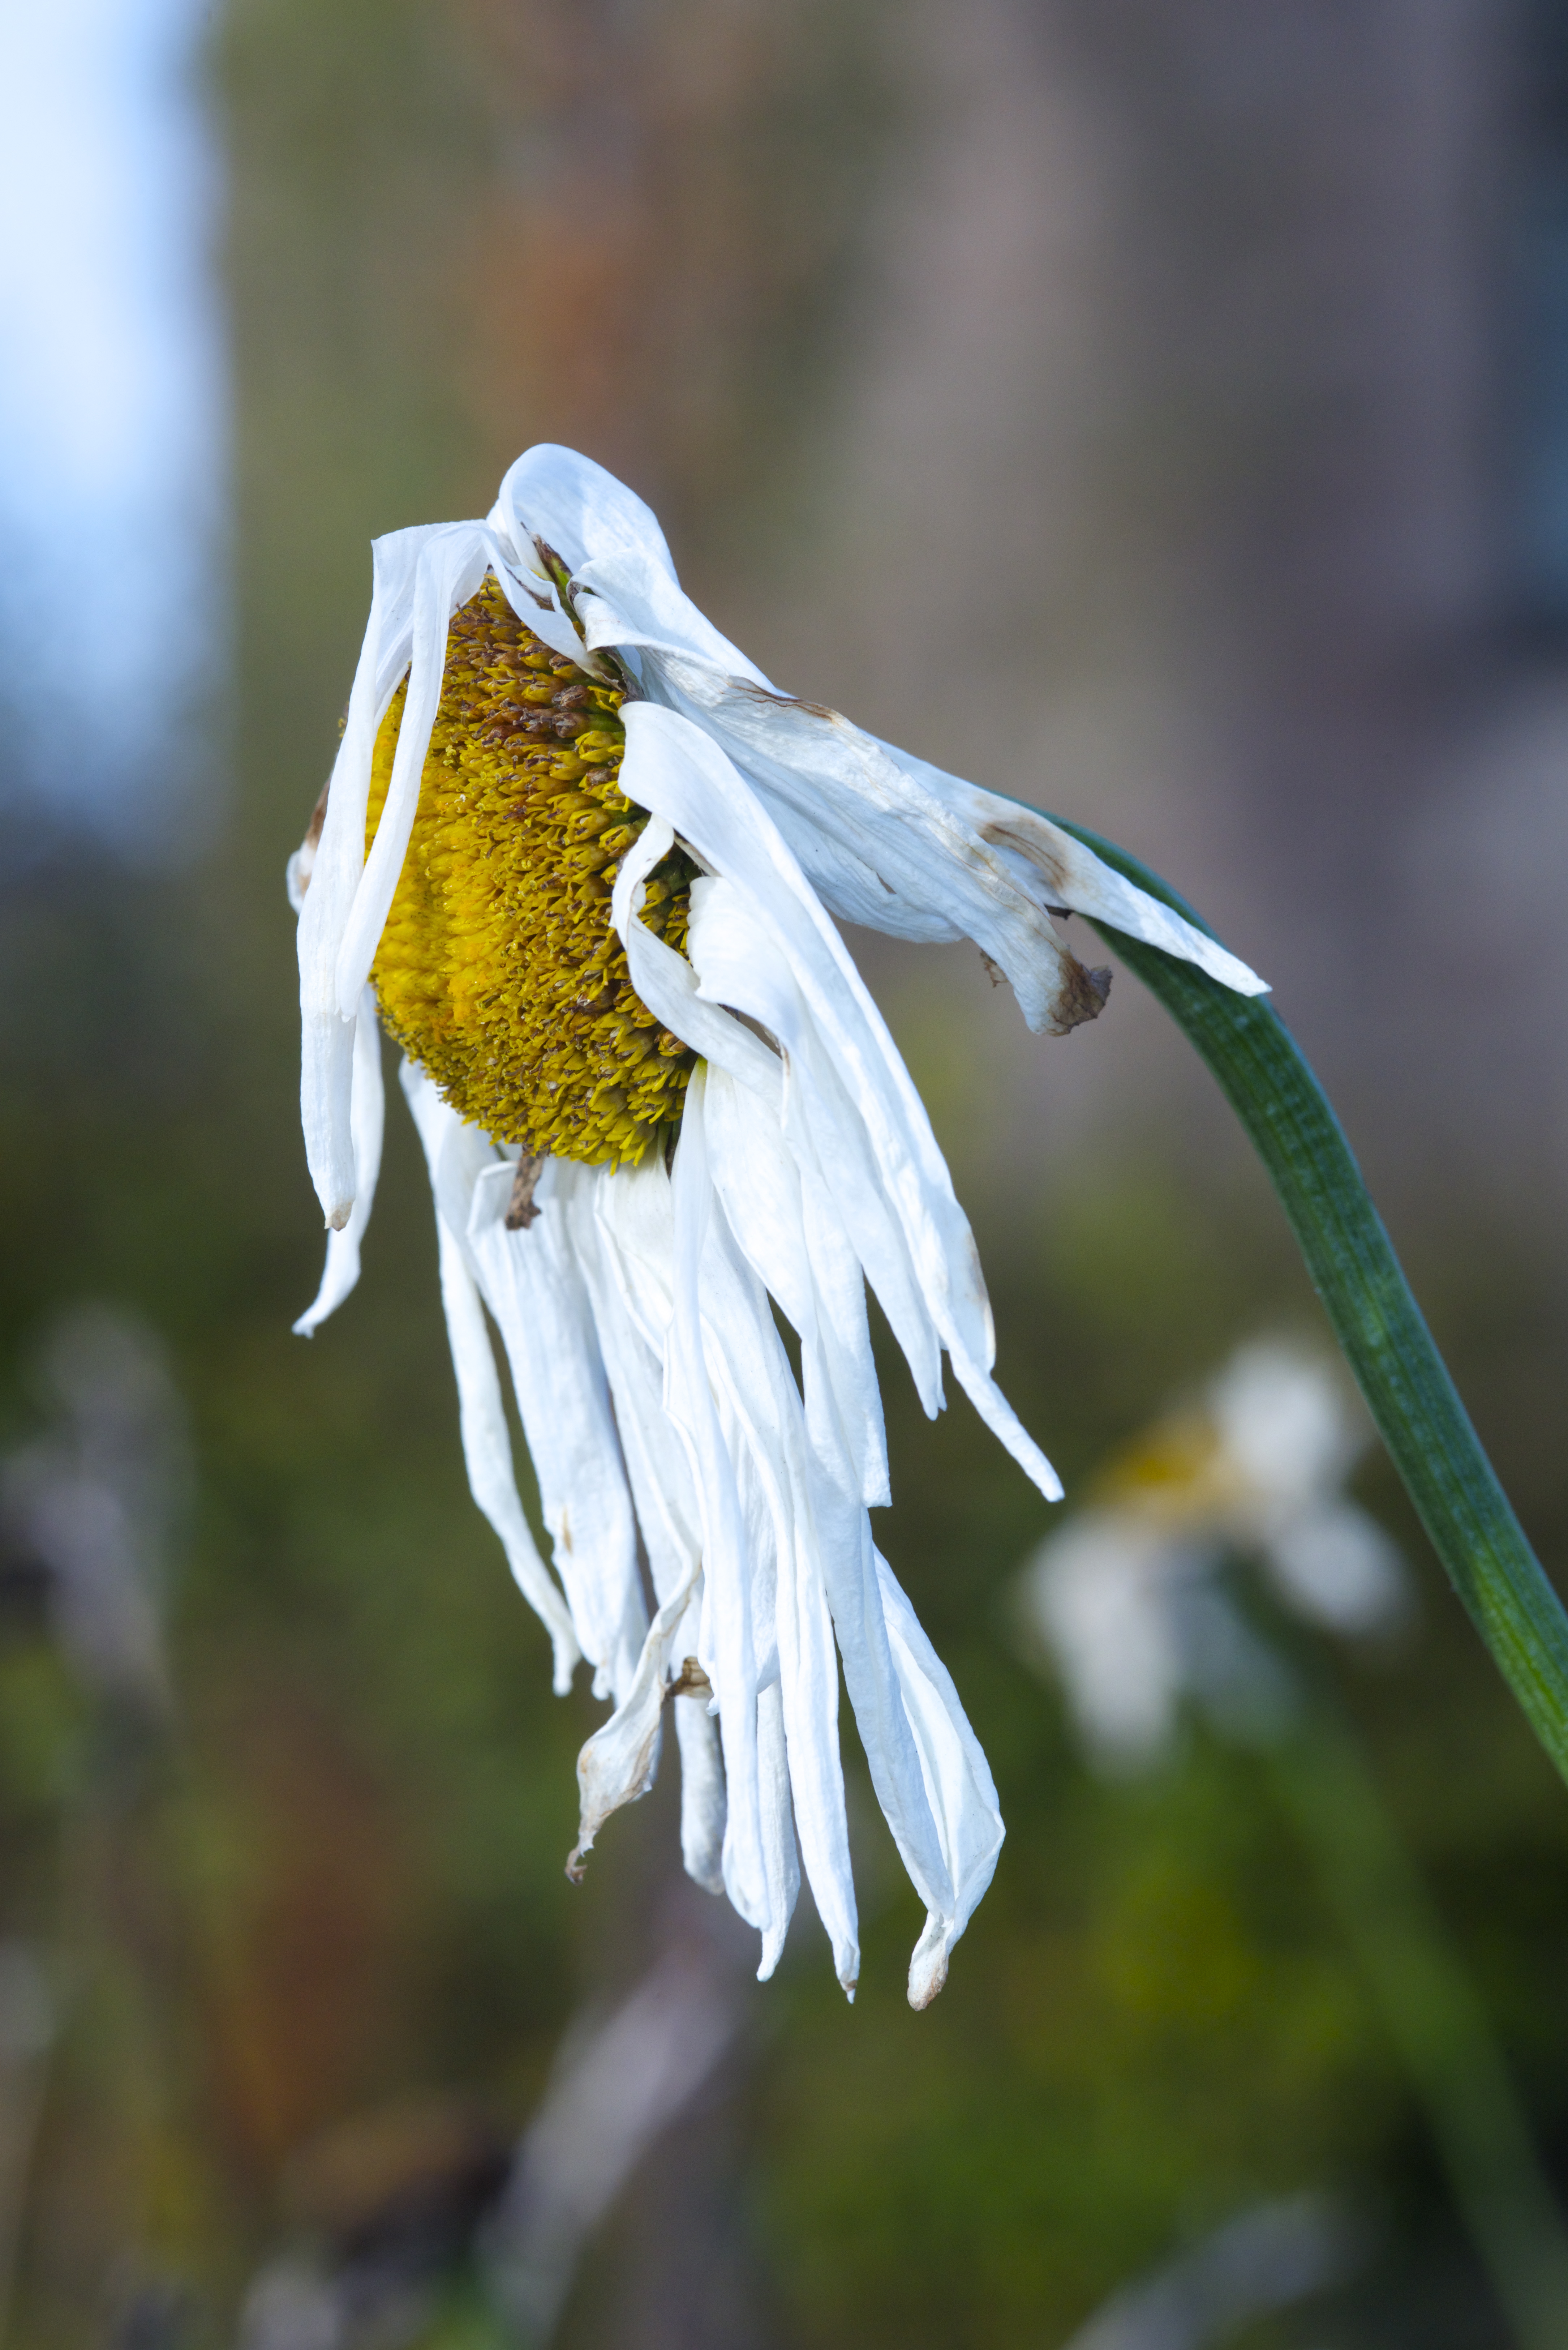
nature, blossom, wing, plant, meadow, sunlight, leaf, flower, green, botany, yellow, flora, fauna, wildflower, close up, macro photography, flowering plant, land plant